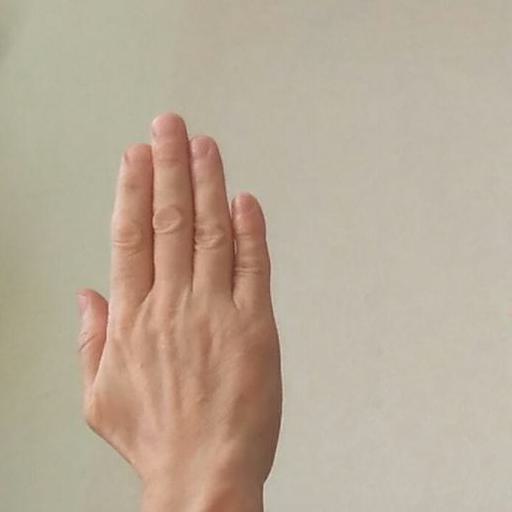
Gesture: stop_inverted